Caledonian Railway Single

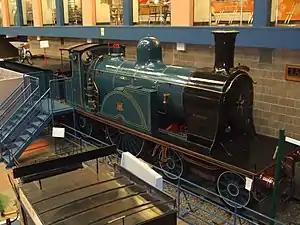
Caledonian Railway no. 123 at Glasgow Museum of Transport.

Caledonian Railway Single No. 123 is a preserved Scottish steam locomotive. The unique was built by Neilson and Company in 1886, works No. 3553, as an exhibition locomotive. In 1914 it was placed on the Caledonian Railway duplicate list, and renumbered 1123. It entered London, Midland and Scottish Railway service in 1923 and the LMS renumbered it 14010 and gave it the power classification 1P. During the 1920s it was allocated to working the directors' saloon, but it was returned to ordinary service in 1930. The locomotive was withdrawn in 1935, by which time it was the last single-wheeled express engine running in Britain, and set aside for preservation.